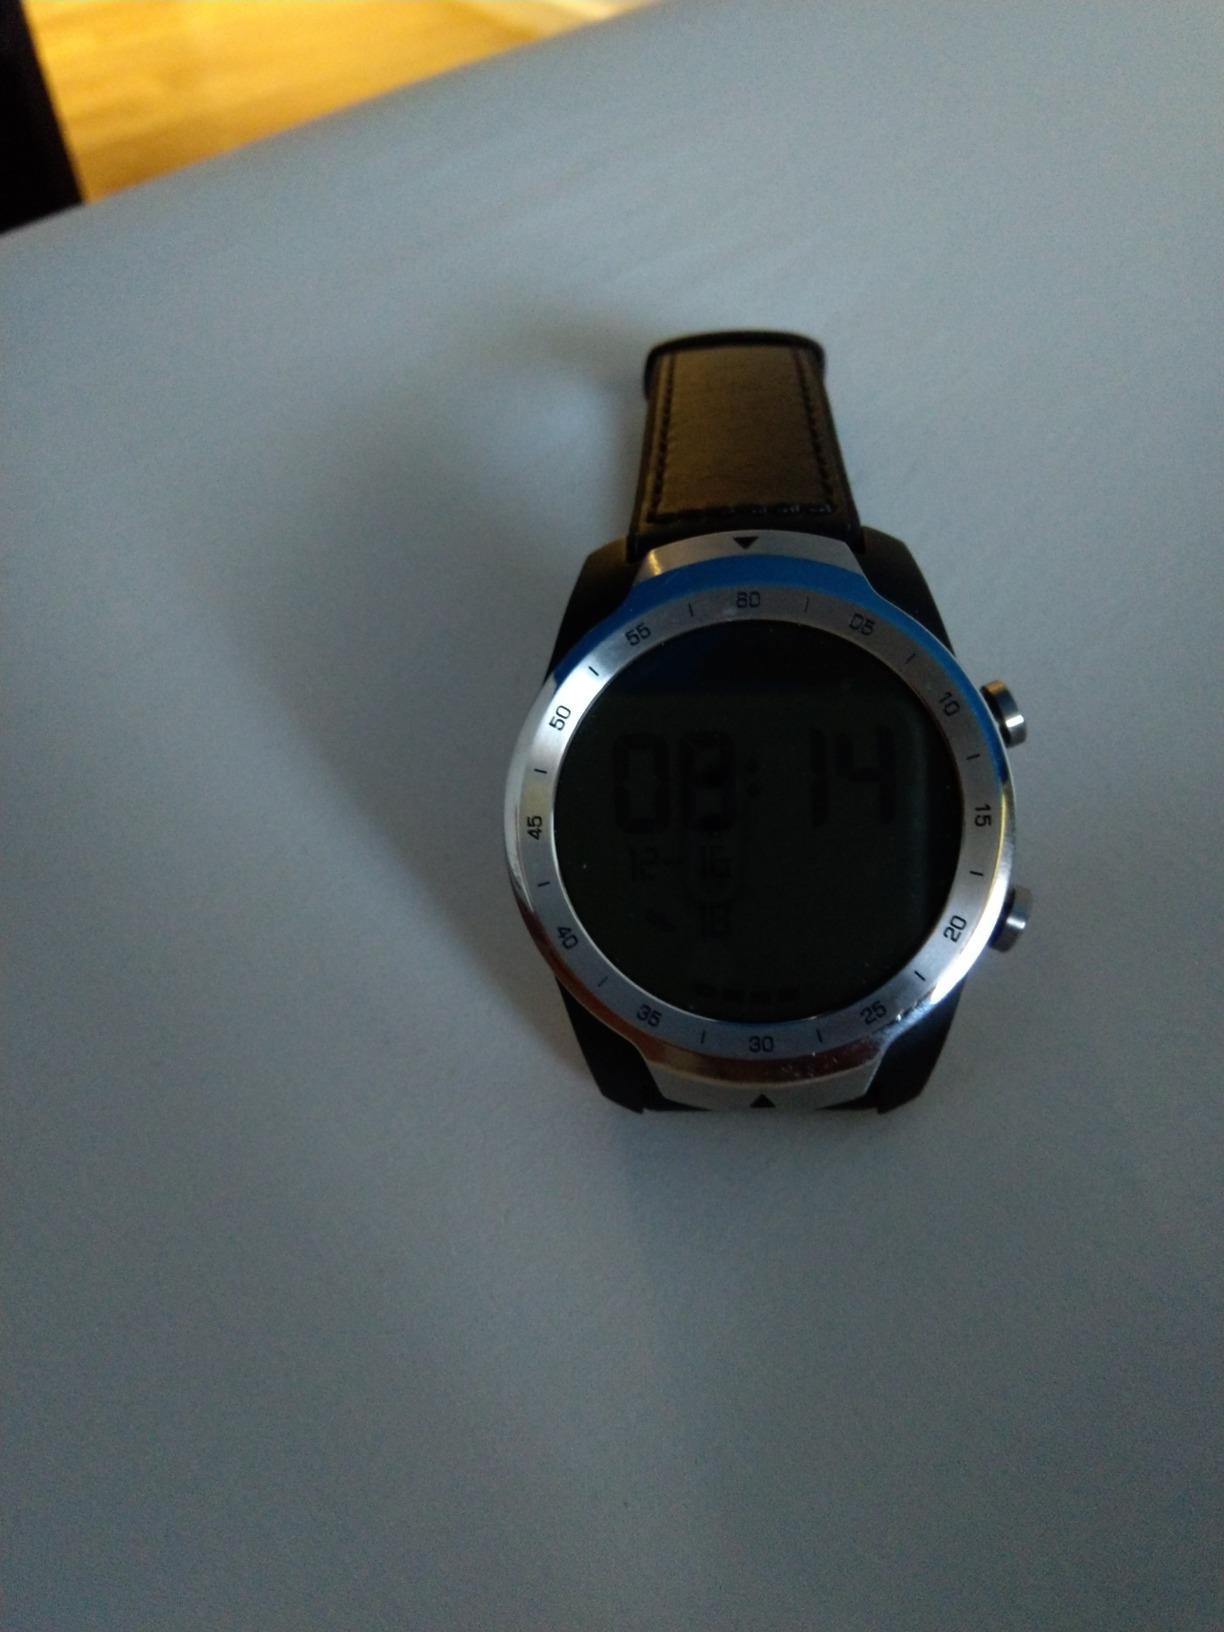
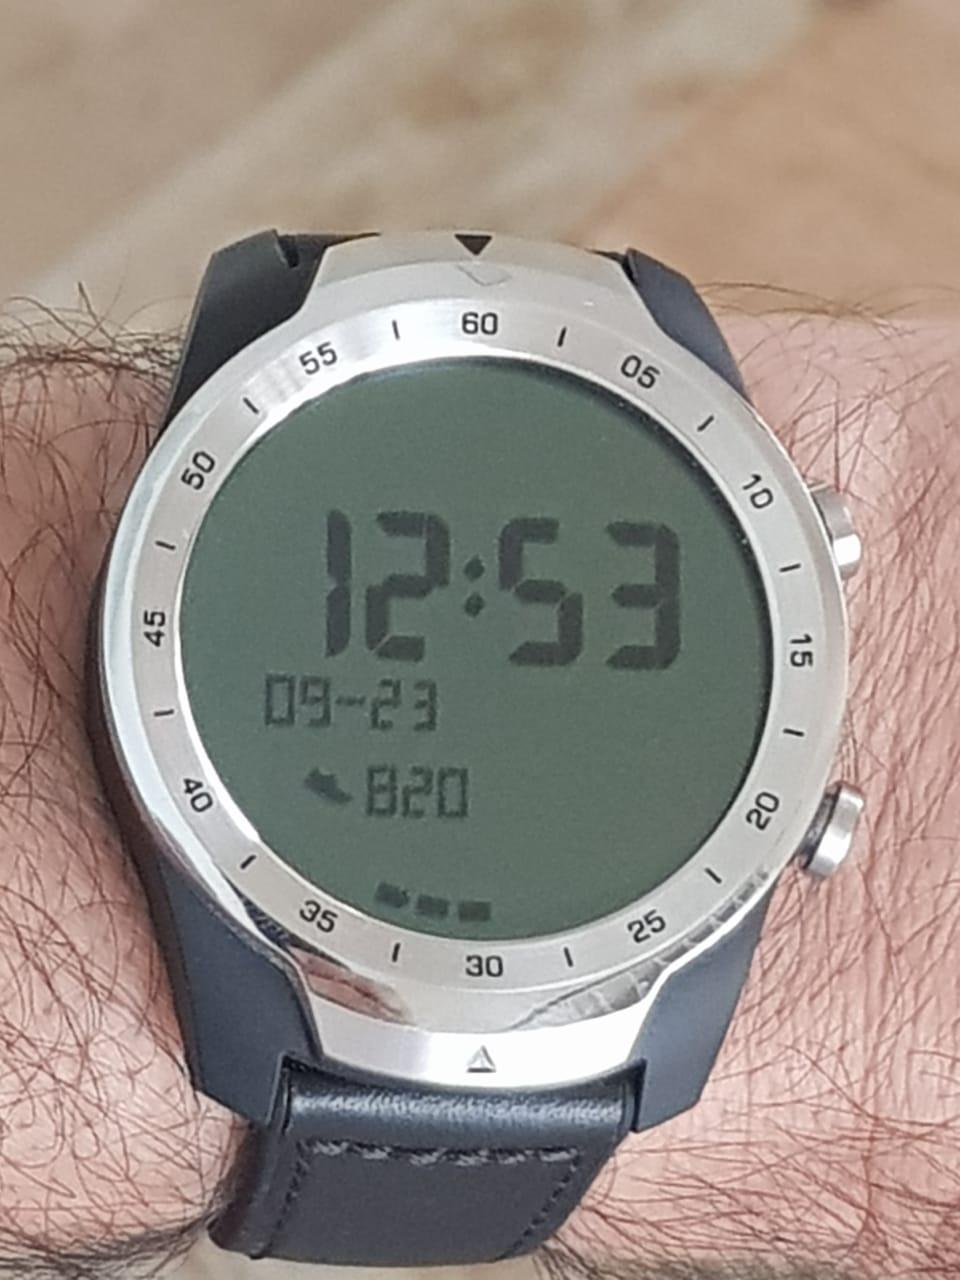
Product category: smartwatch
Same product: yes